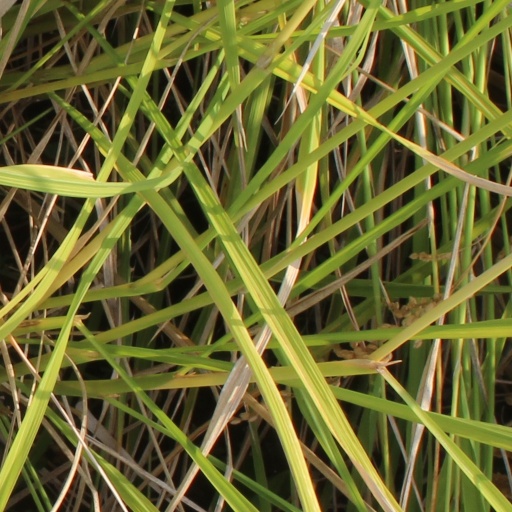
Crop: rice